SLC Punk!

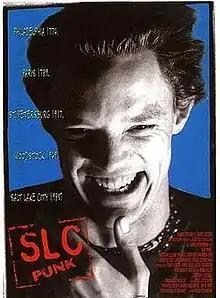
Theatrical release poster

SLCPunk! is a 1998 American comedy-drama film written and directed by James Merendino. The film centers around Steven "Stevo" Levy, a college graduate and punk living in Salt Lake City during the mid-1980s.